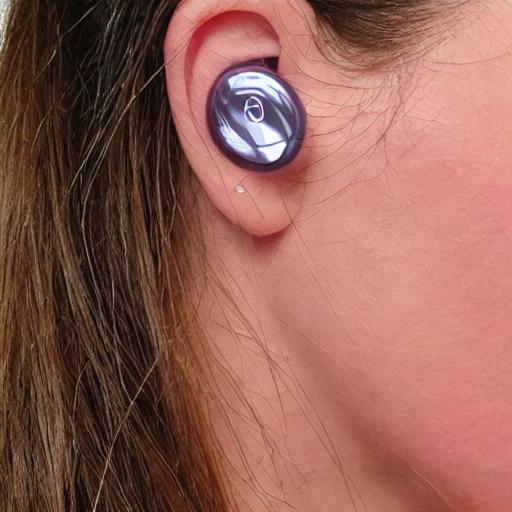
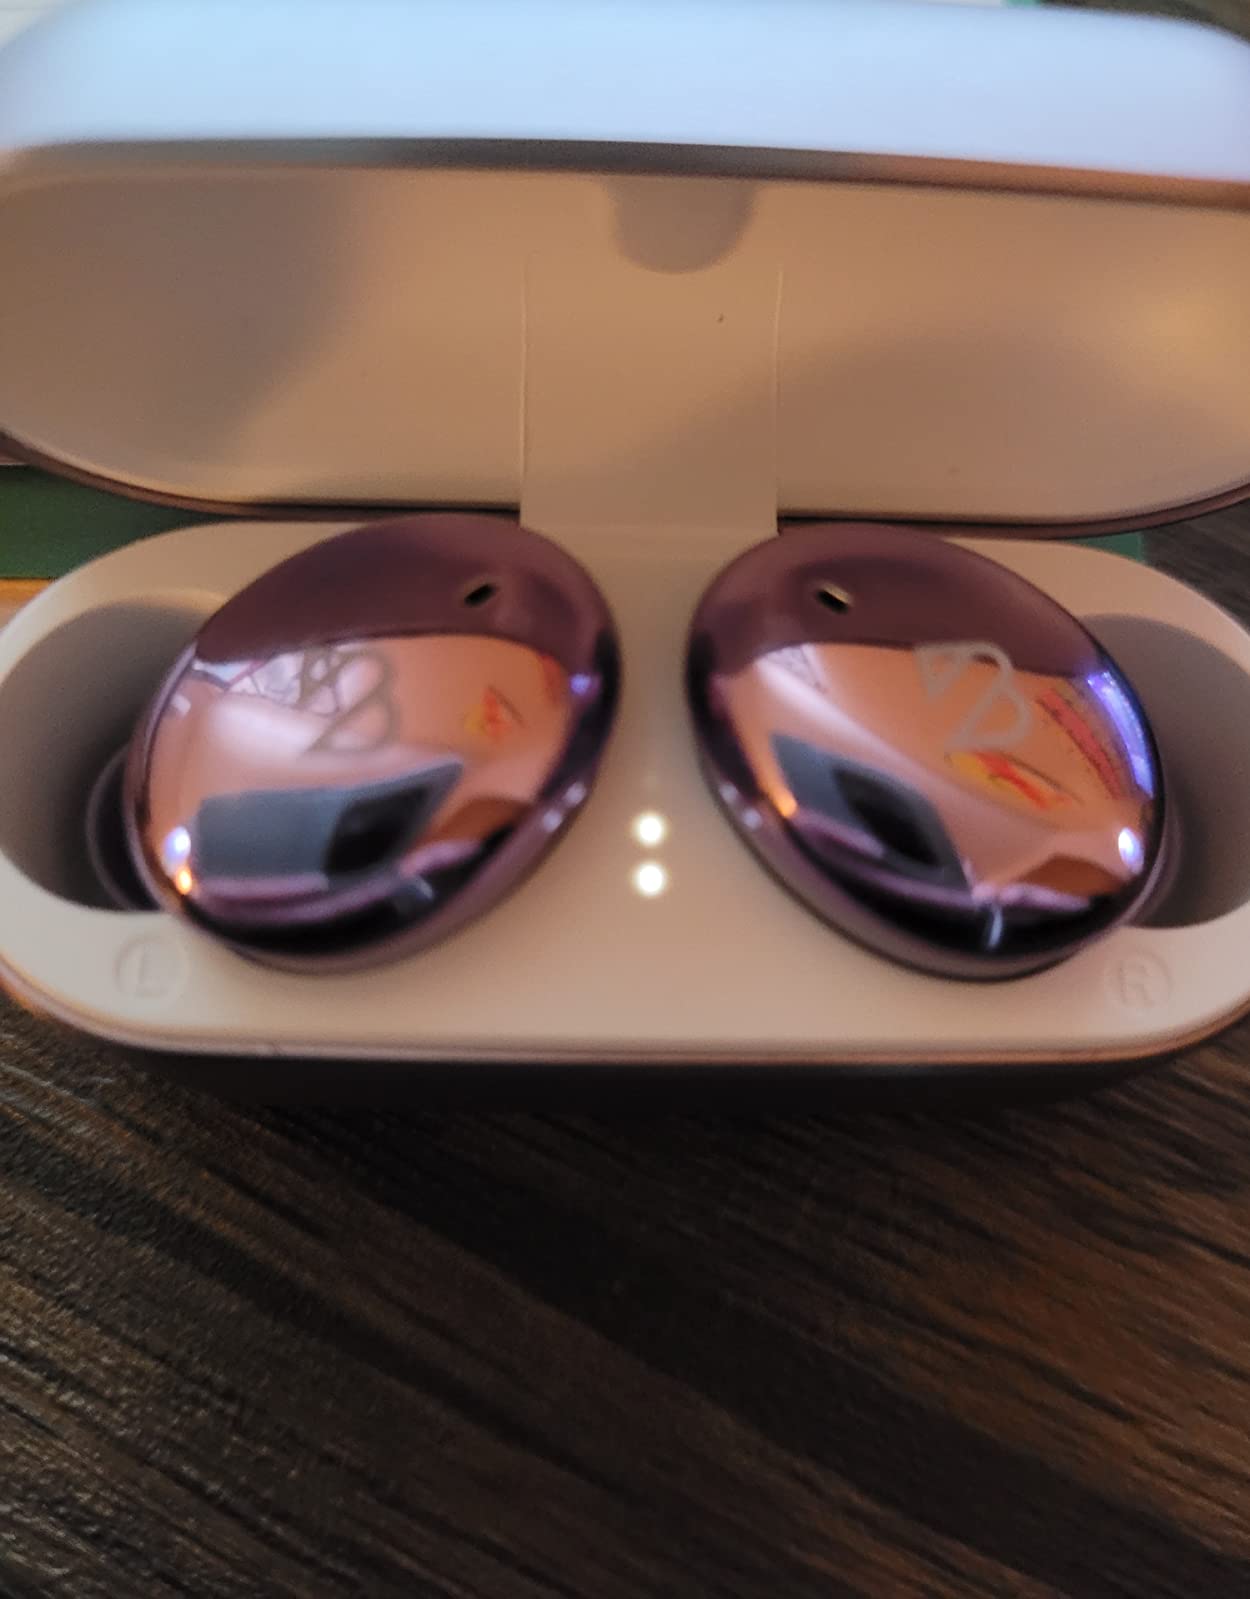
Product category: earbuds
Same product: no